Nanjing (Liao dynasty)

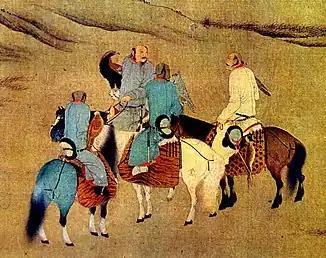
The Khitans were a nomadic people from Inner Mongolia. Painting of Khitan hunters by Hu Gui from the Five Dynasties.

Prior to its cession to the Liao in 938, Youzhou had been regional center in northern China for two millennia. The city, known in earlier eras as Ji, was the capital of the ancient states of Ji and Yan, and became under the Tang dynasty an important military command to guard the northern frontier against the Khitan and Xi. After the fall of the Tang in 907, the Khitan leader Yelü Abaoji declared himself emperor in Shangjing (modern-day Baarin Left Banner, Inner Mongolia) in 918 and began to expand southward. In 936, his son, Yelü Deguang renamed their dynasty, Liao, and in 938 helped Shi Jingtang, a Shatuo Turk general overthrow the Later Tang dynasty and found the Later Jìn dynasty. In exchange for Liao military assistance, Shi Jingtang ceded the Sixteen Prefectures along the Great Wall to the Liao. The Liao then made the two principal cities acquired, Youzhou (modern Beijing) and Yunzhou (modern Datong), the Southern and Western Capitals of its growing empire. Liao Nanjing administered the empire's Southern Circuit, which includes predominantly ethnic Han territory south of the Taihang Mountains.